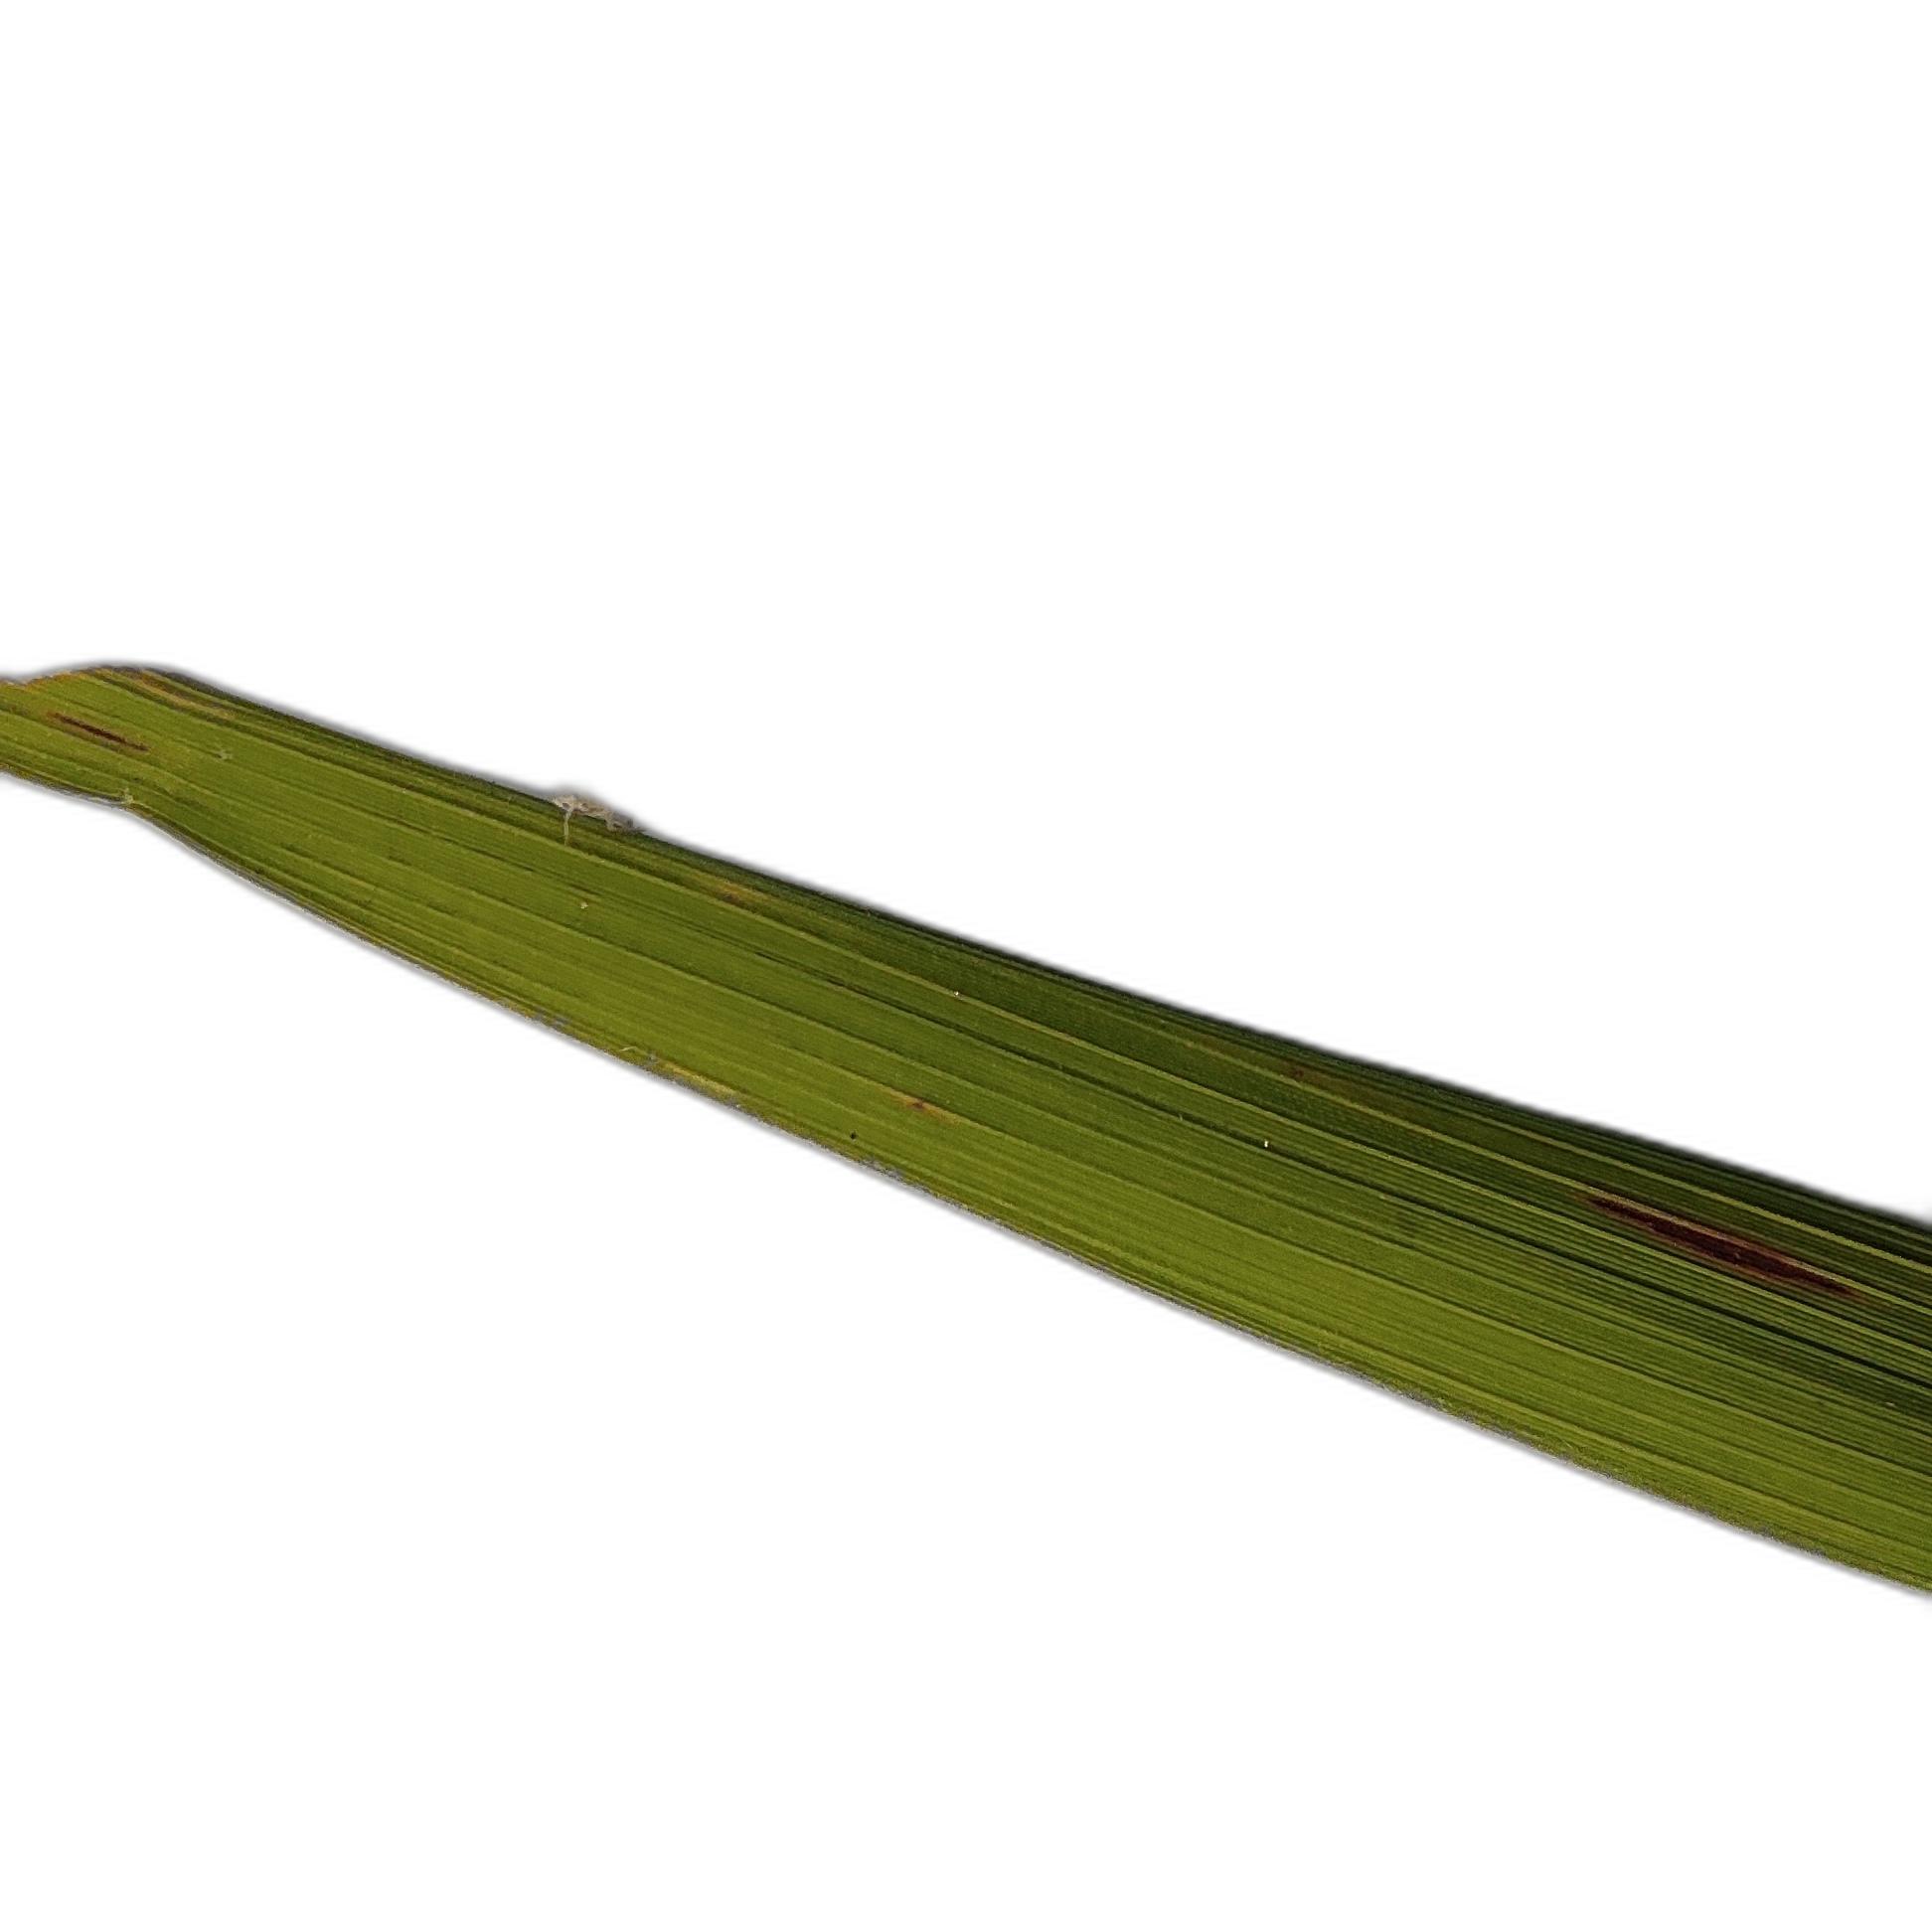
Label: Rice Blast